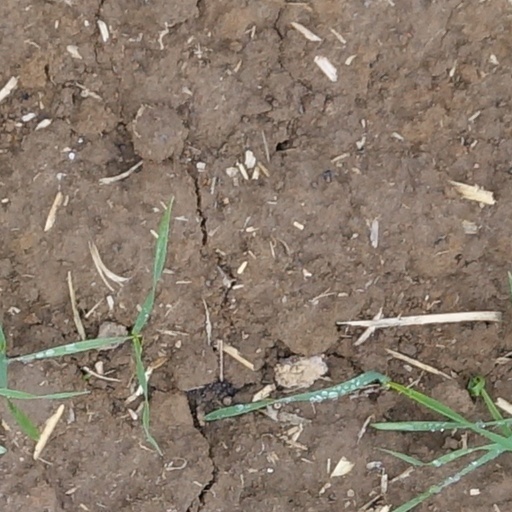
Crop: wheat